Rugby Football Union

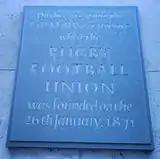
Plaque marking the foundation location of the RFU

The 21 clubs present at the meeting were: Blackheath (represented by Burns and by Frederick Stokes, the latter becoming the first captain of England), Richmond, Ravenscourt Park, West Kent, Marlborough Nomads, Wimbledon Hornets, Gipsies, Civil Service, The Law Club, Wellington College, Guy's Hospital, Flamingoes, Clapham Rovers, Harlequin F.C., King's College Hospital, St Paul's, Queen's House, Lausanne, Addison, Mohicans, and Belsize Park. The one notable omission was the Wasps. According to one version, a Wasps representative was sent to attend the meeting, but owing to a misunderstanding was sent to the wrong venue at the wrong time on the wrong day; another version is that he went to a venue of the same name where, after consuming a number of drinks, he realised his mistake but was too drunk to make his way to the correct venue. Ealing Rugby Club (now Ealing Trailfinders) also received an invitation, but its representative stopped in a public house and also missed the meeting.